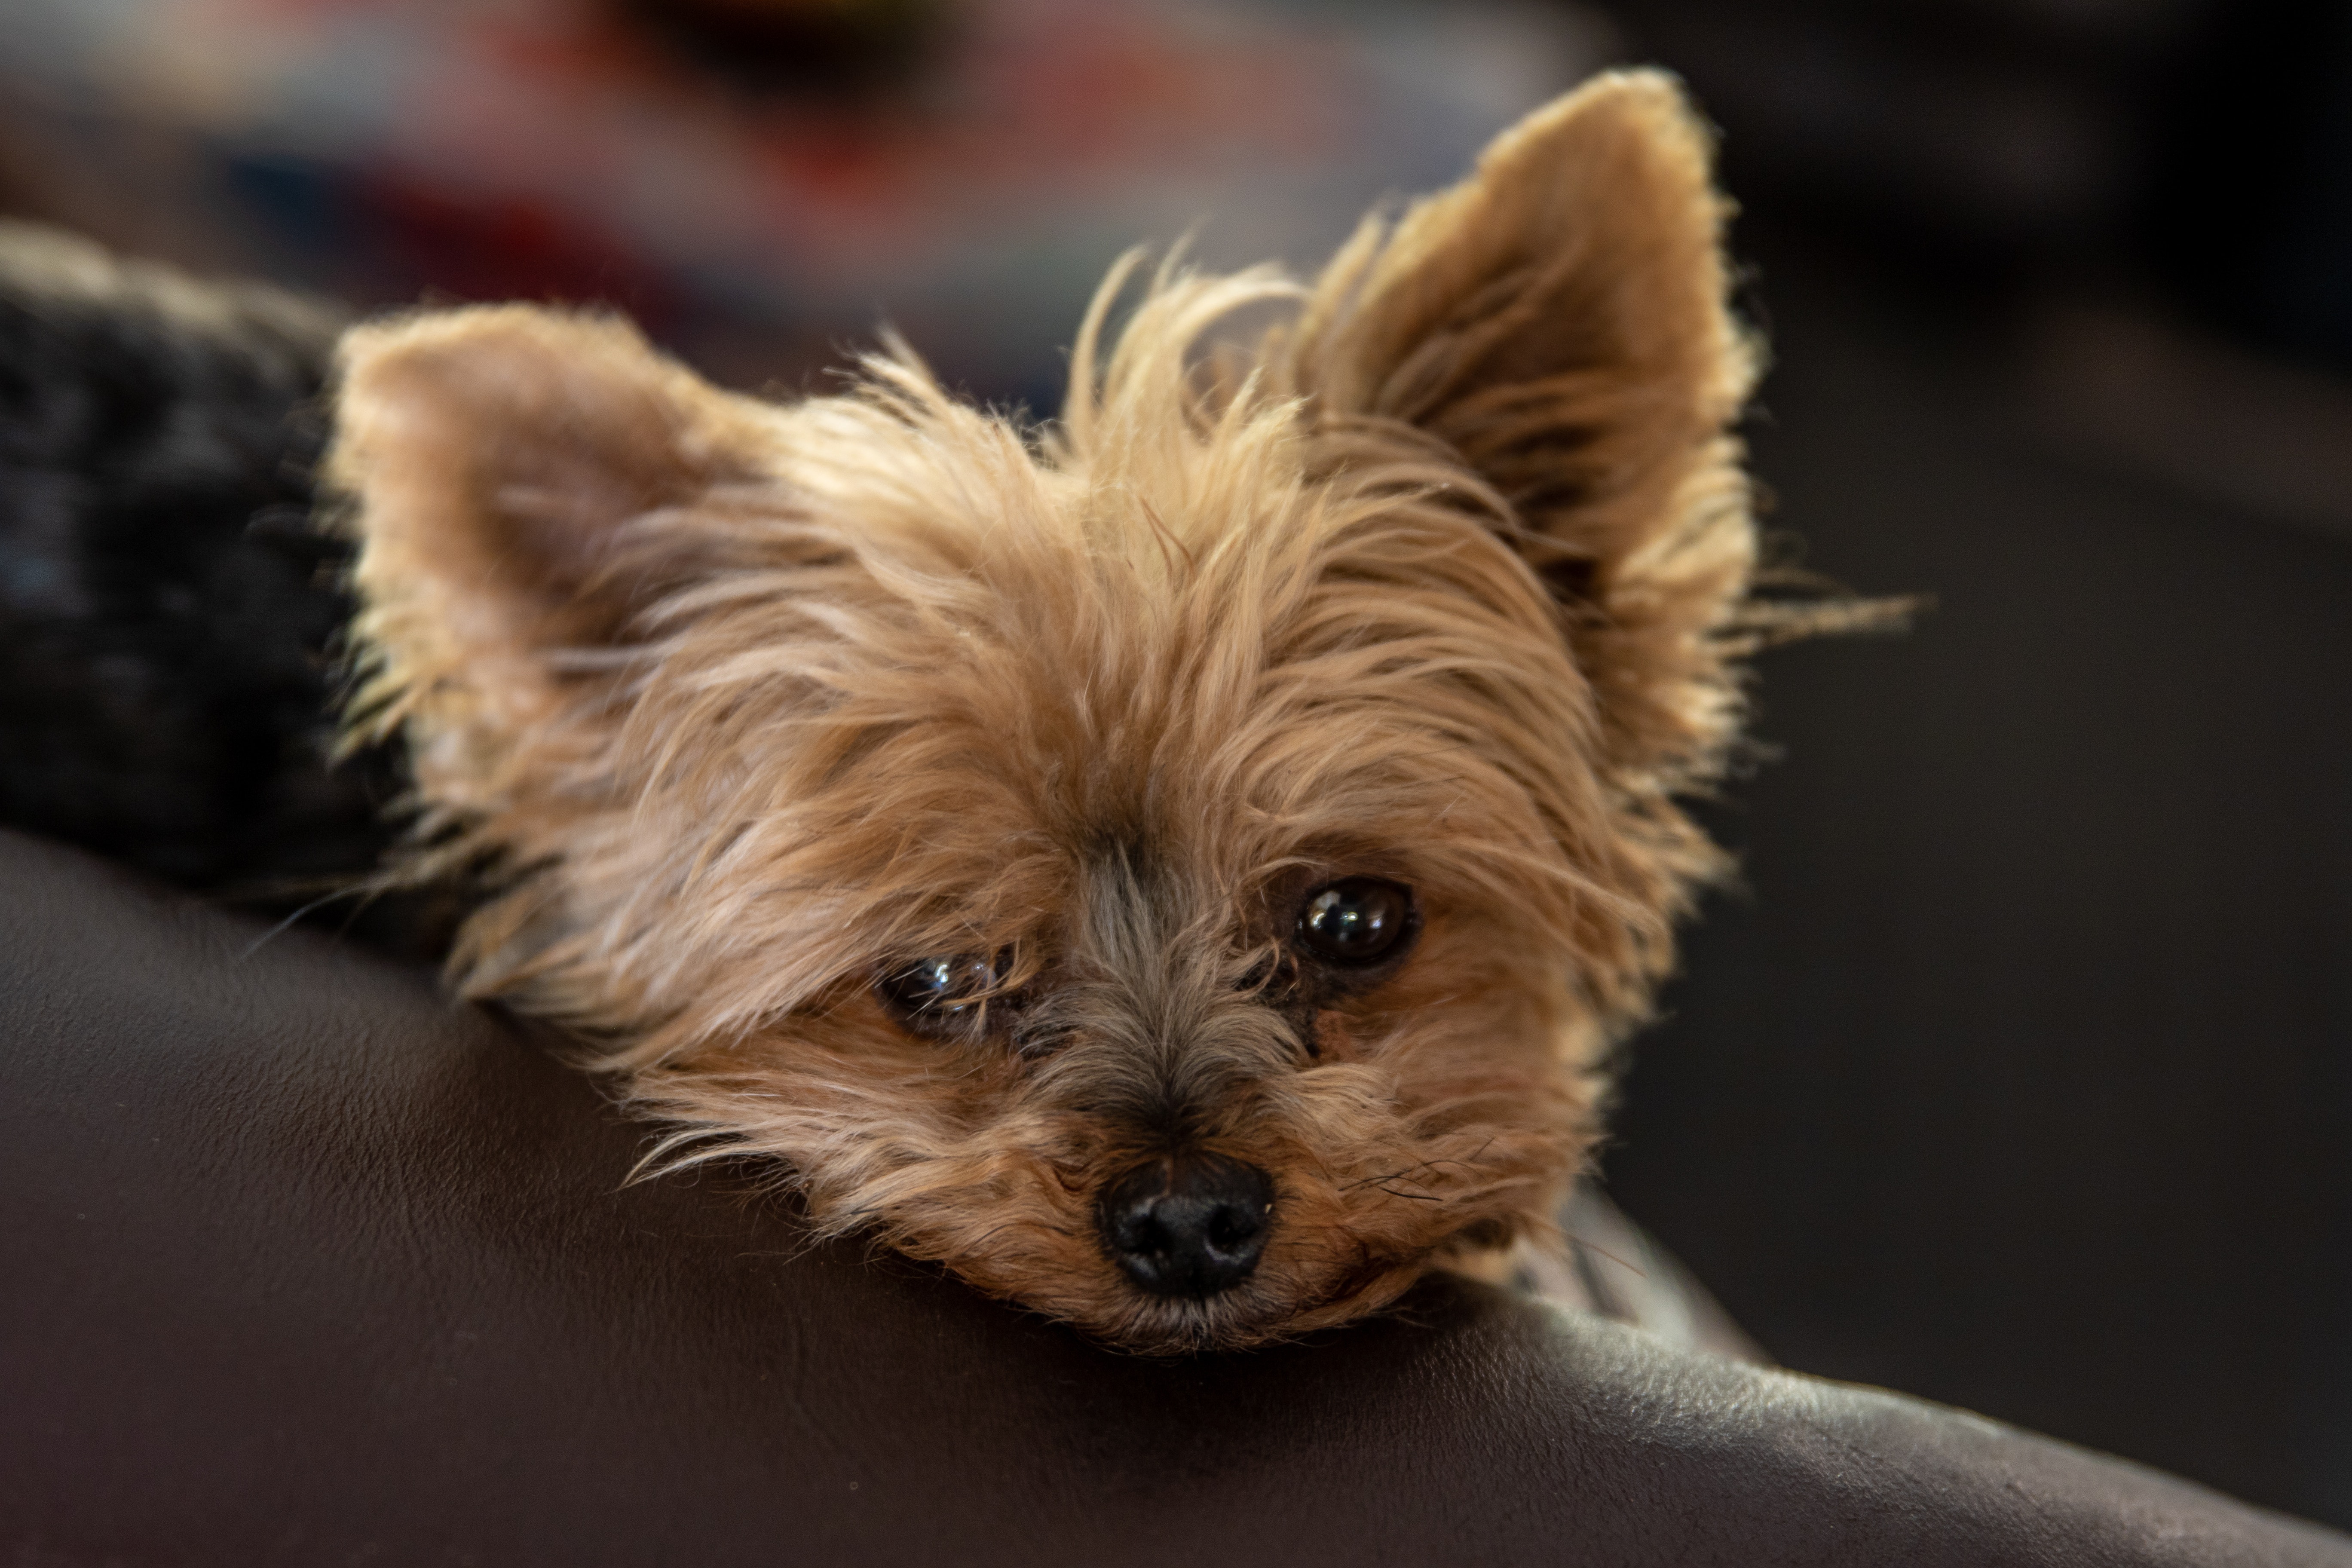
dog, mammal, vertebrate, canidae, dog breed, yorkshire terrier, terrier, carnivore, small terrier, cairn terrier, puppy, australian terrier, norwich terrier, companion dog, snout, toy dog, rare breed dog, morkie, biewer terrier, Yorkipoo, australian silky terrier, glen of imaal terrier, ear